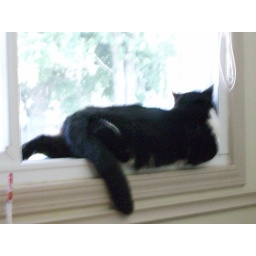
Mongo in my kitchen window